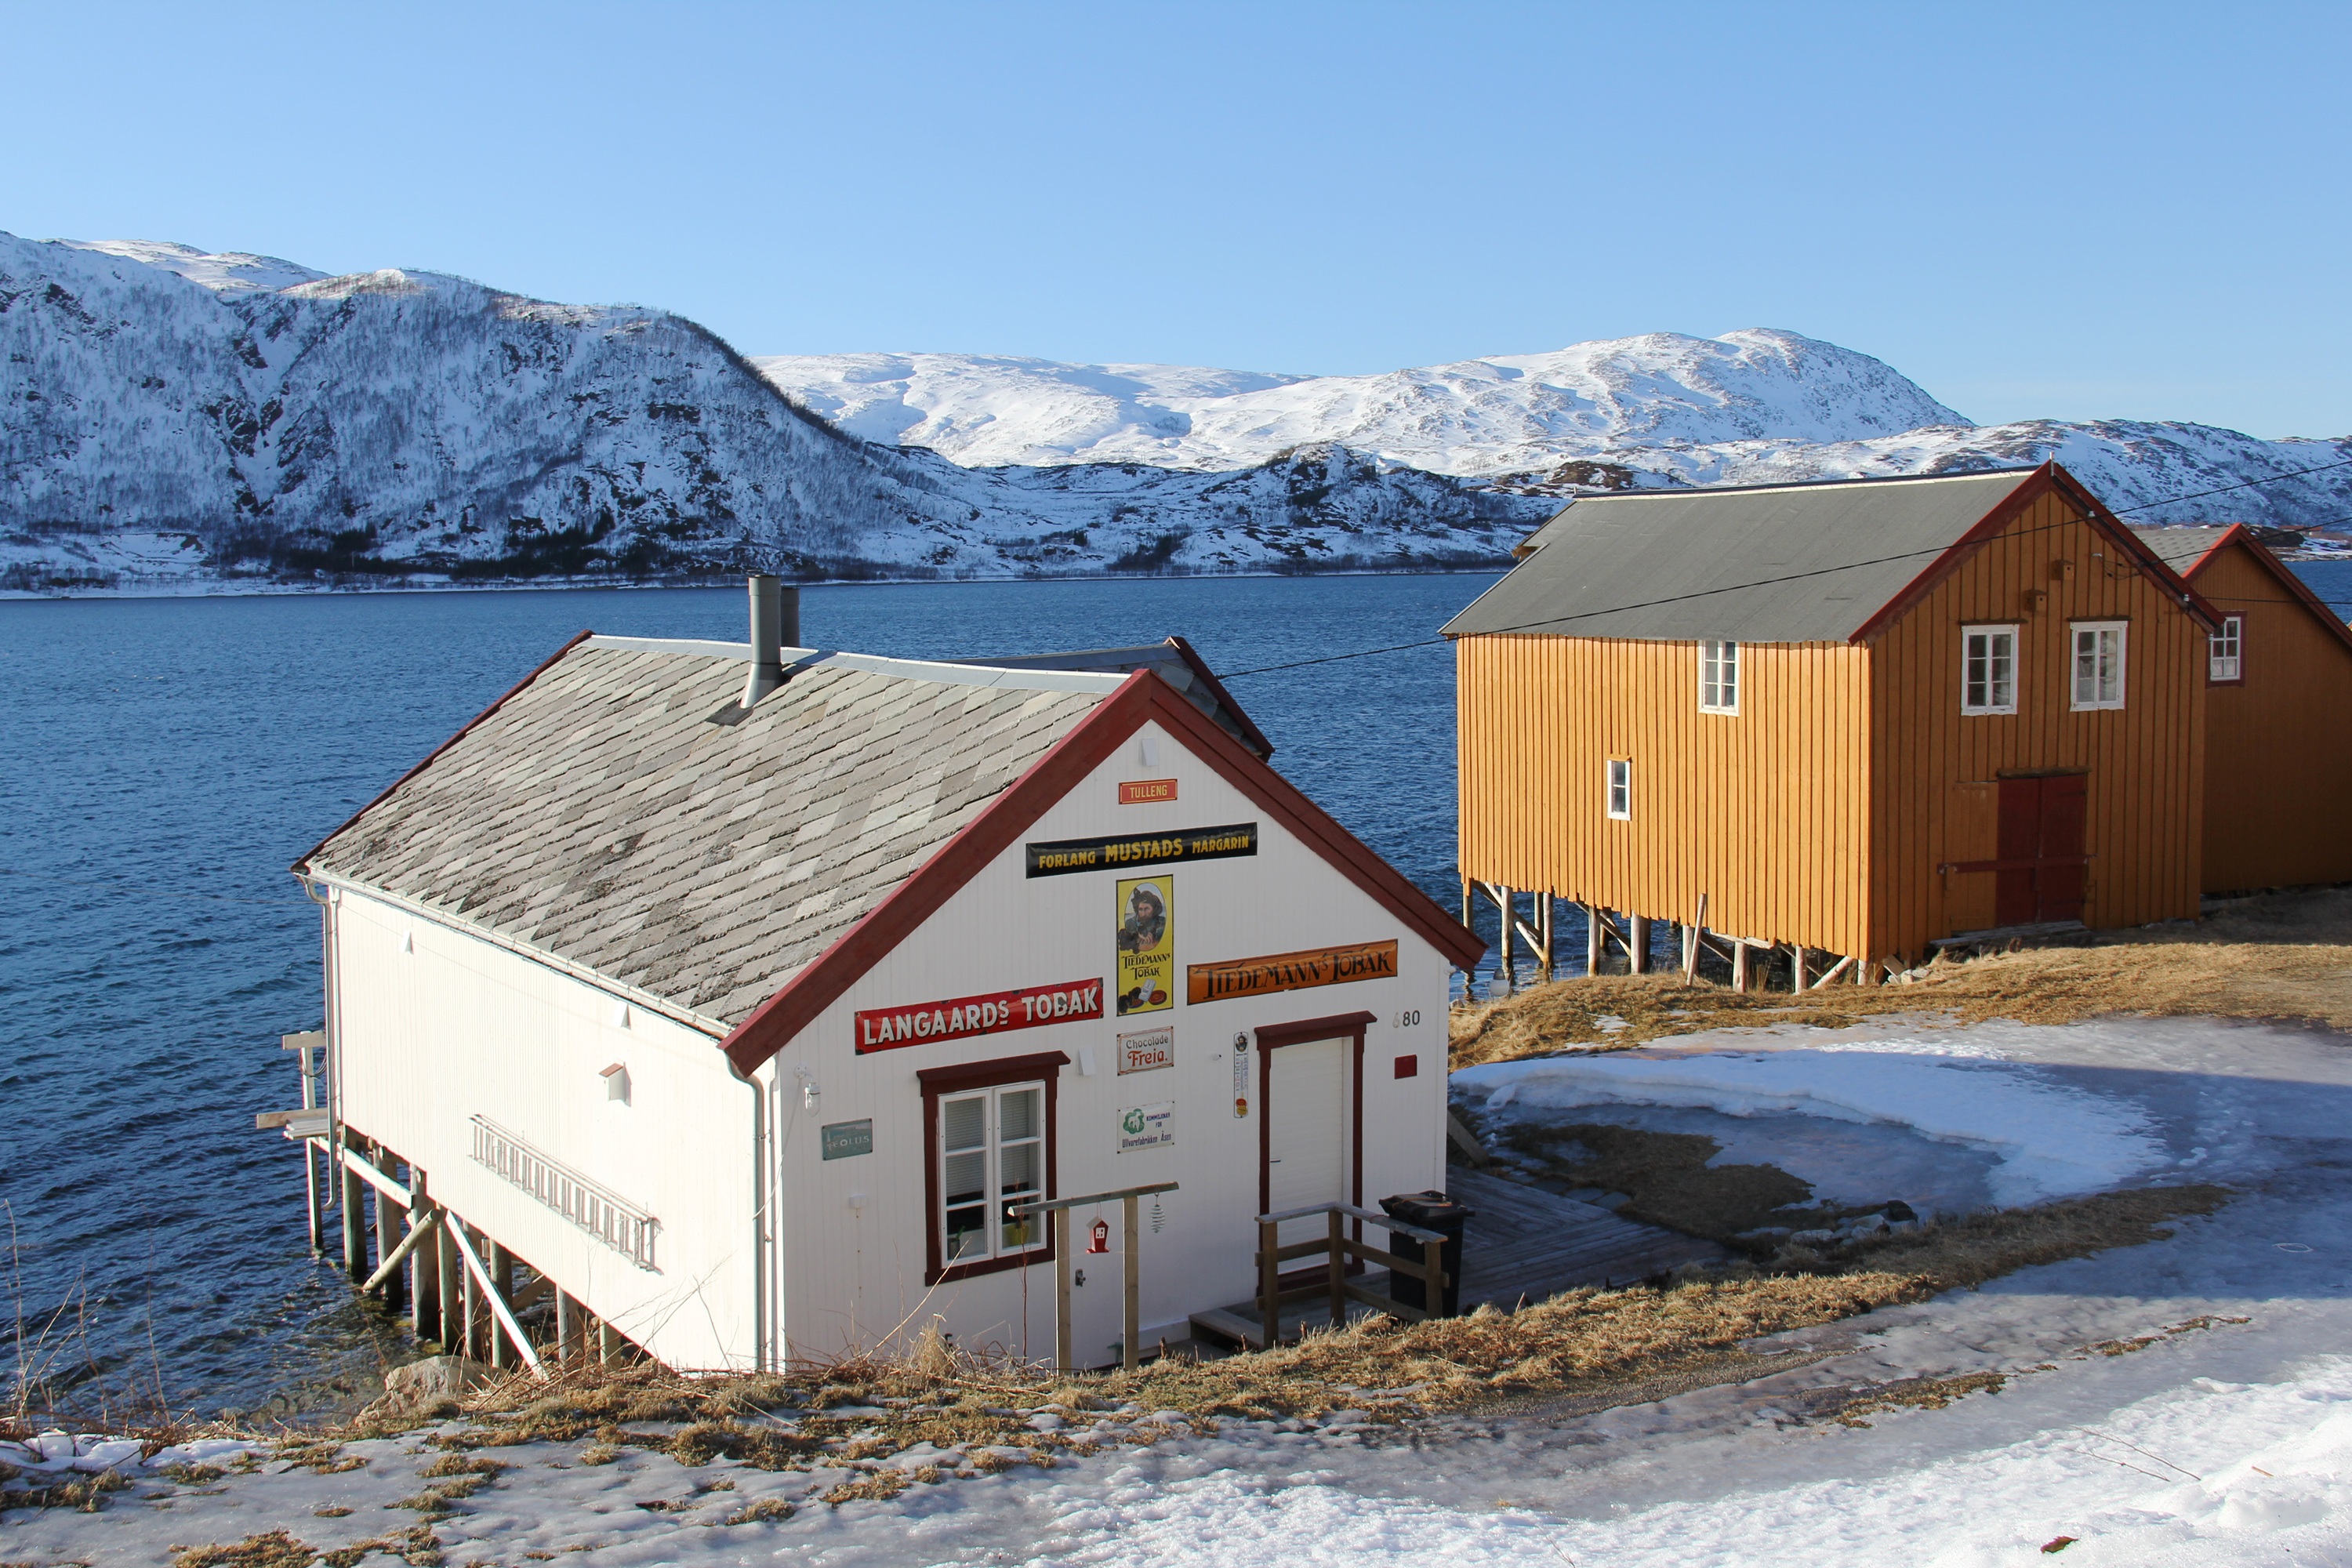
landscape, sea, mountain, snow, winter, sky, house, home, mountain range, travel, hut, shack, europe, cottage, weather, fjord, season, alps, beautiful, log cabin, norway, scandinavia, tromso, nordic house, lauklines kystferie, kvaloya, kval ysletta, geological phenomenon